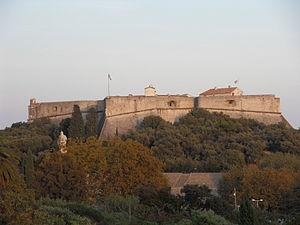
Antibes est une commune française de l'aire urbaine de Nice située dans le département des Alpes-Maritimes en région Provence-Alpes-Côte d'Azur. Ses habitants sont appelés les Antibois et Antiboises. Antibes est, en 2017, la troisième ville la plus peuplée du département, après Nice et Cannes.